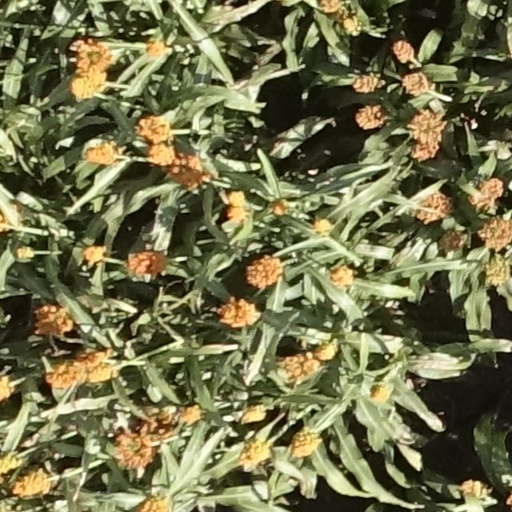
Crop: sorghum